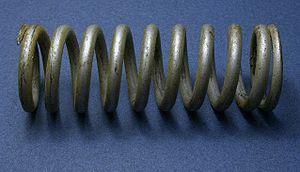
Les ressorts sont fréquemment utilisés pour l'enseignement élémentaire de la mécanique. On s'intéresse en particulier à des ressorts dont l'allongement est proportionnel à la force à laquelle ils sont soumis. Dans le cas général, la déformation d'un ressort n'est pas proportionnelle à la sollicitation, mais ce cas particulier présente un intérêt pédagogique puisqu'il permet une étude simple.